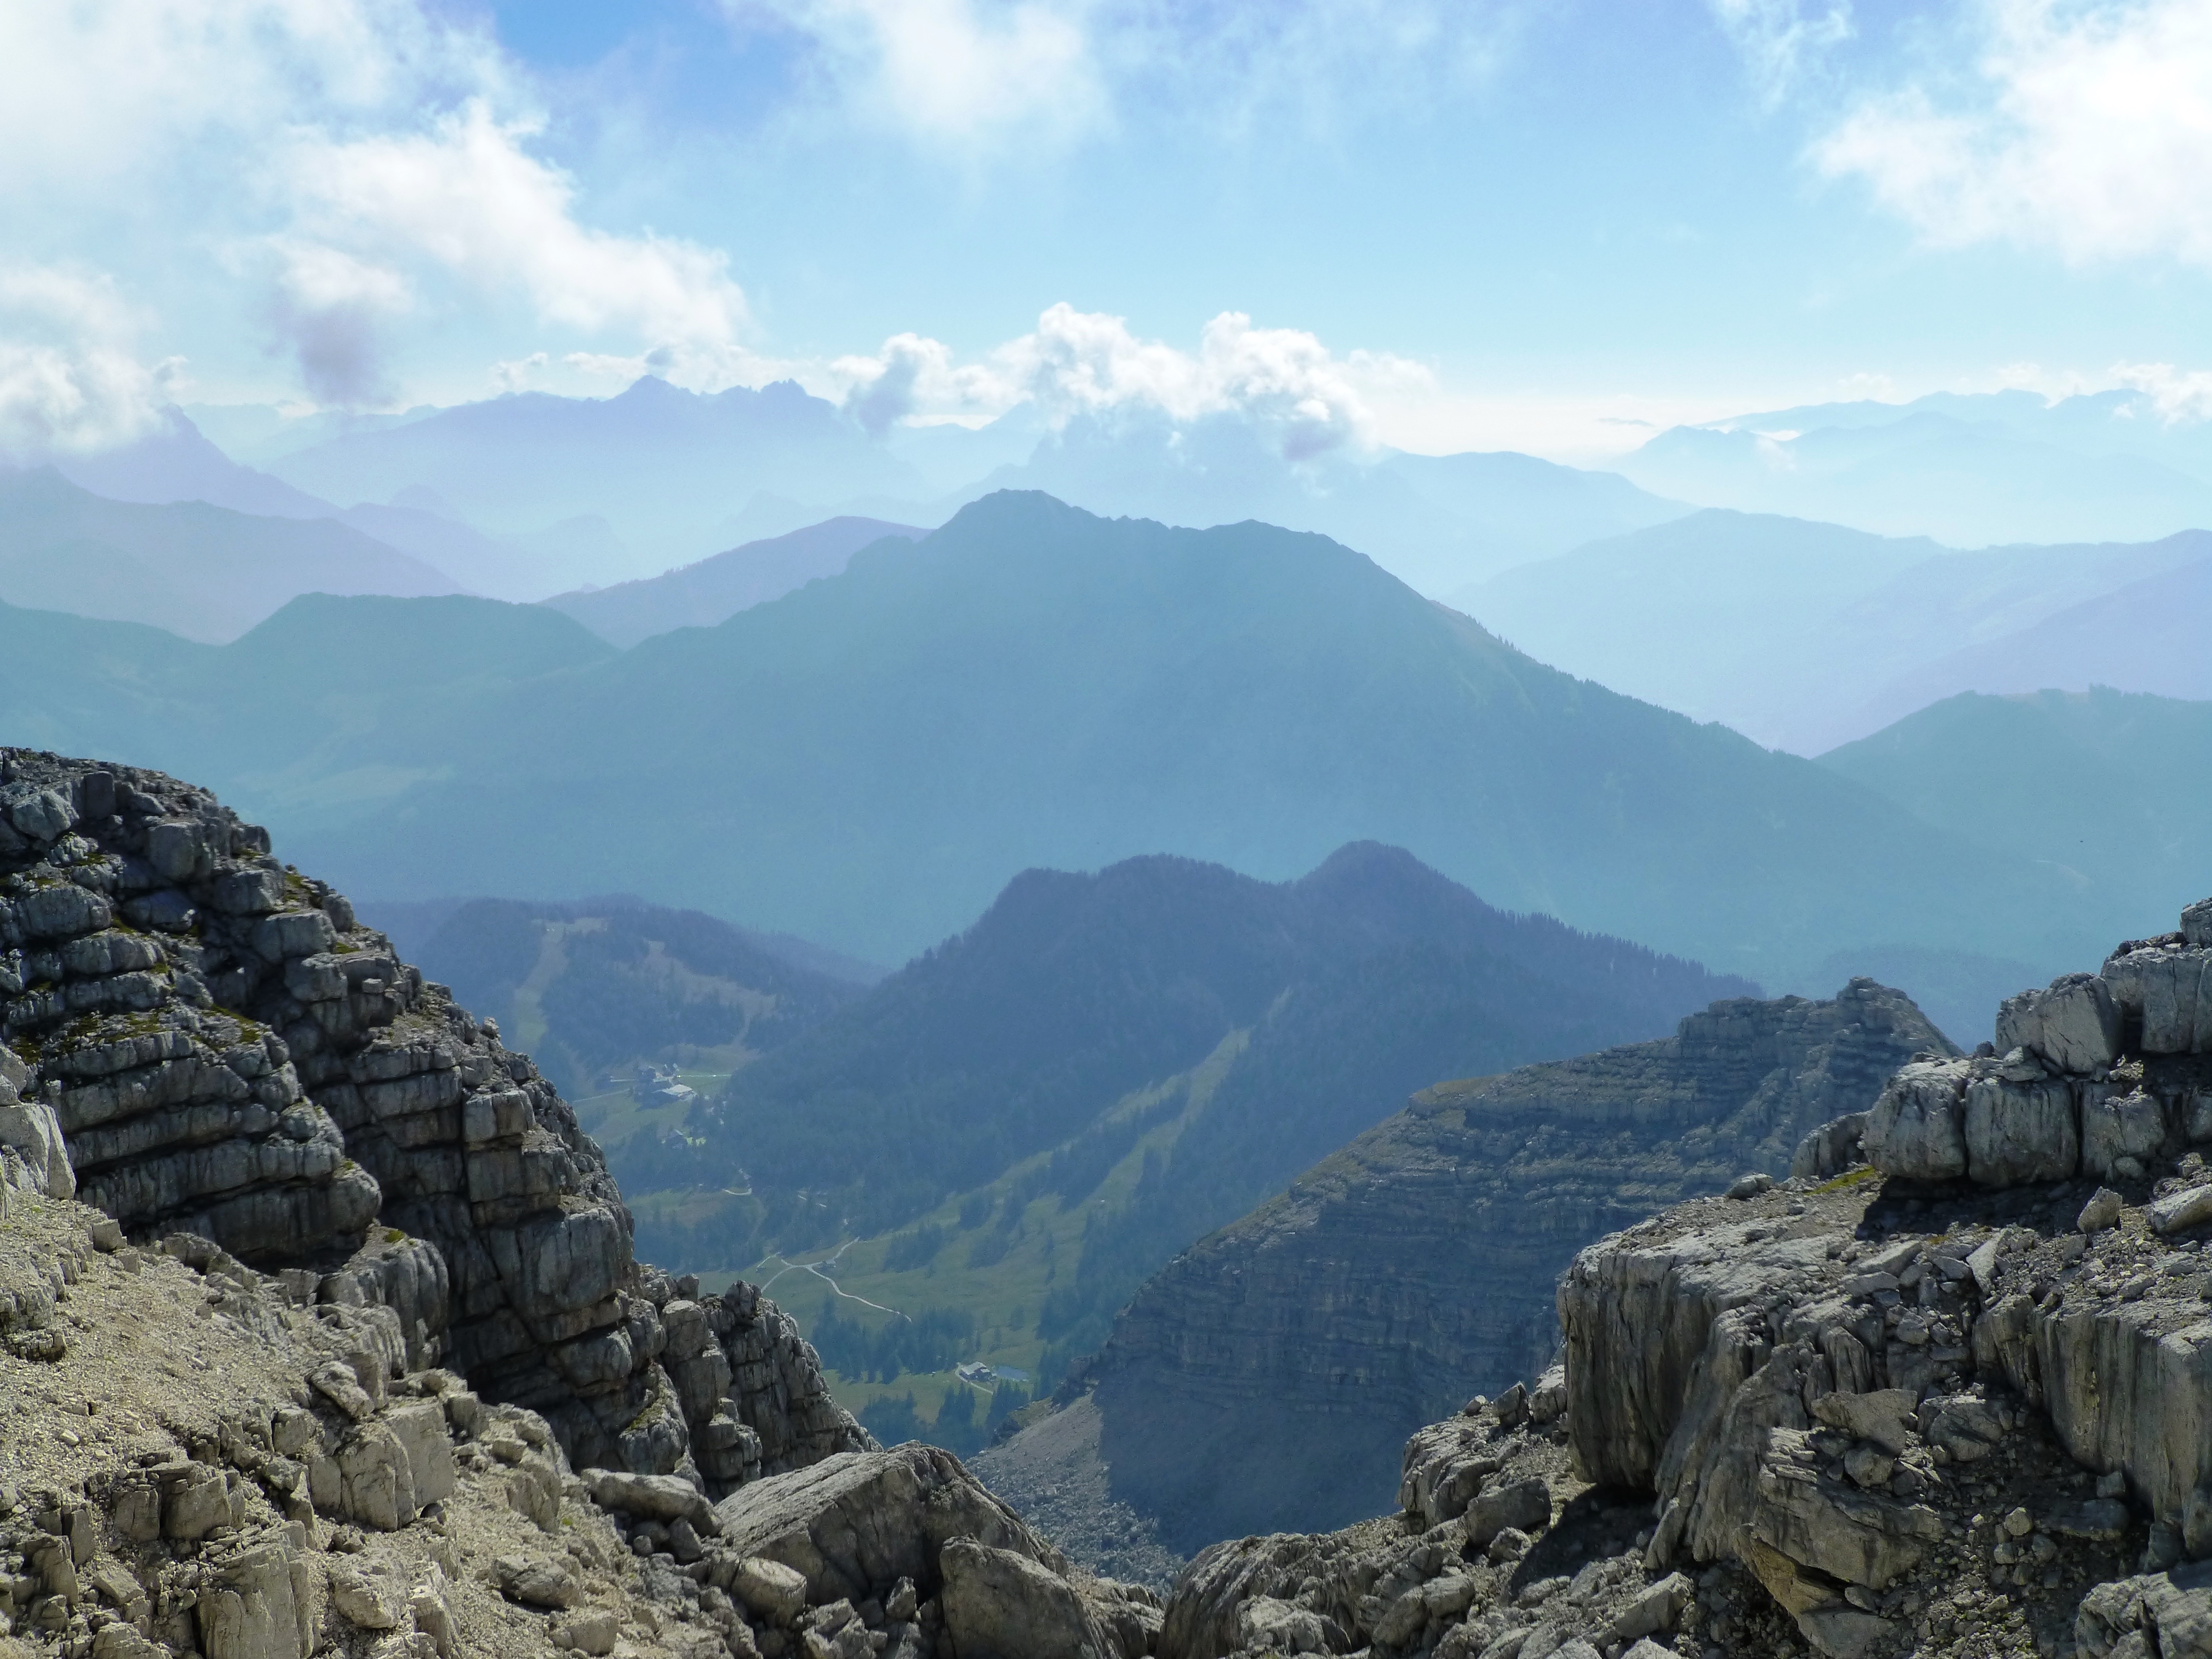
landscape, nature, wilderness, walking, mountain, hiking, adventure, view, valley, mountain range, alpine, national park, ridge, summit, austria, geology, mountains, alps, backpacking, plateau, fell, cirque, wadi, landform, mountain pass, geographical feature, mountainous landforms